Trocadéro Fountain

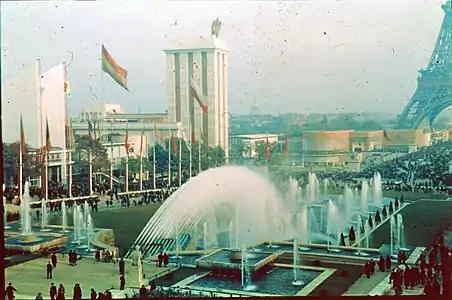

Before the current fountain, an earlier one stood in its place, designed as a cascade by architect Gabriel Davioud for the 1878 Universal Exposition, alongside the construction of the .